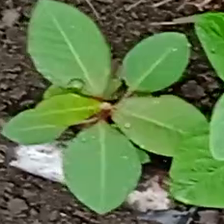
Weed species: Moti_dudhi(Euphorbia_geneculata_L)